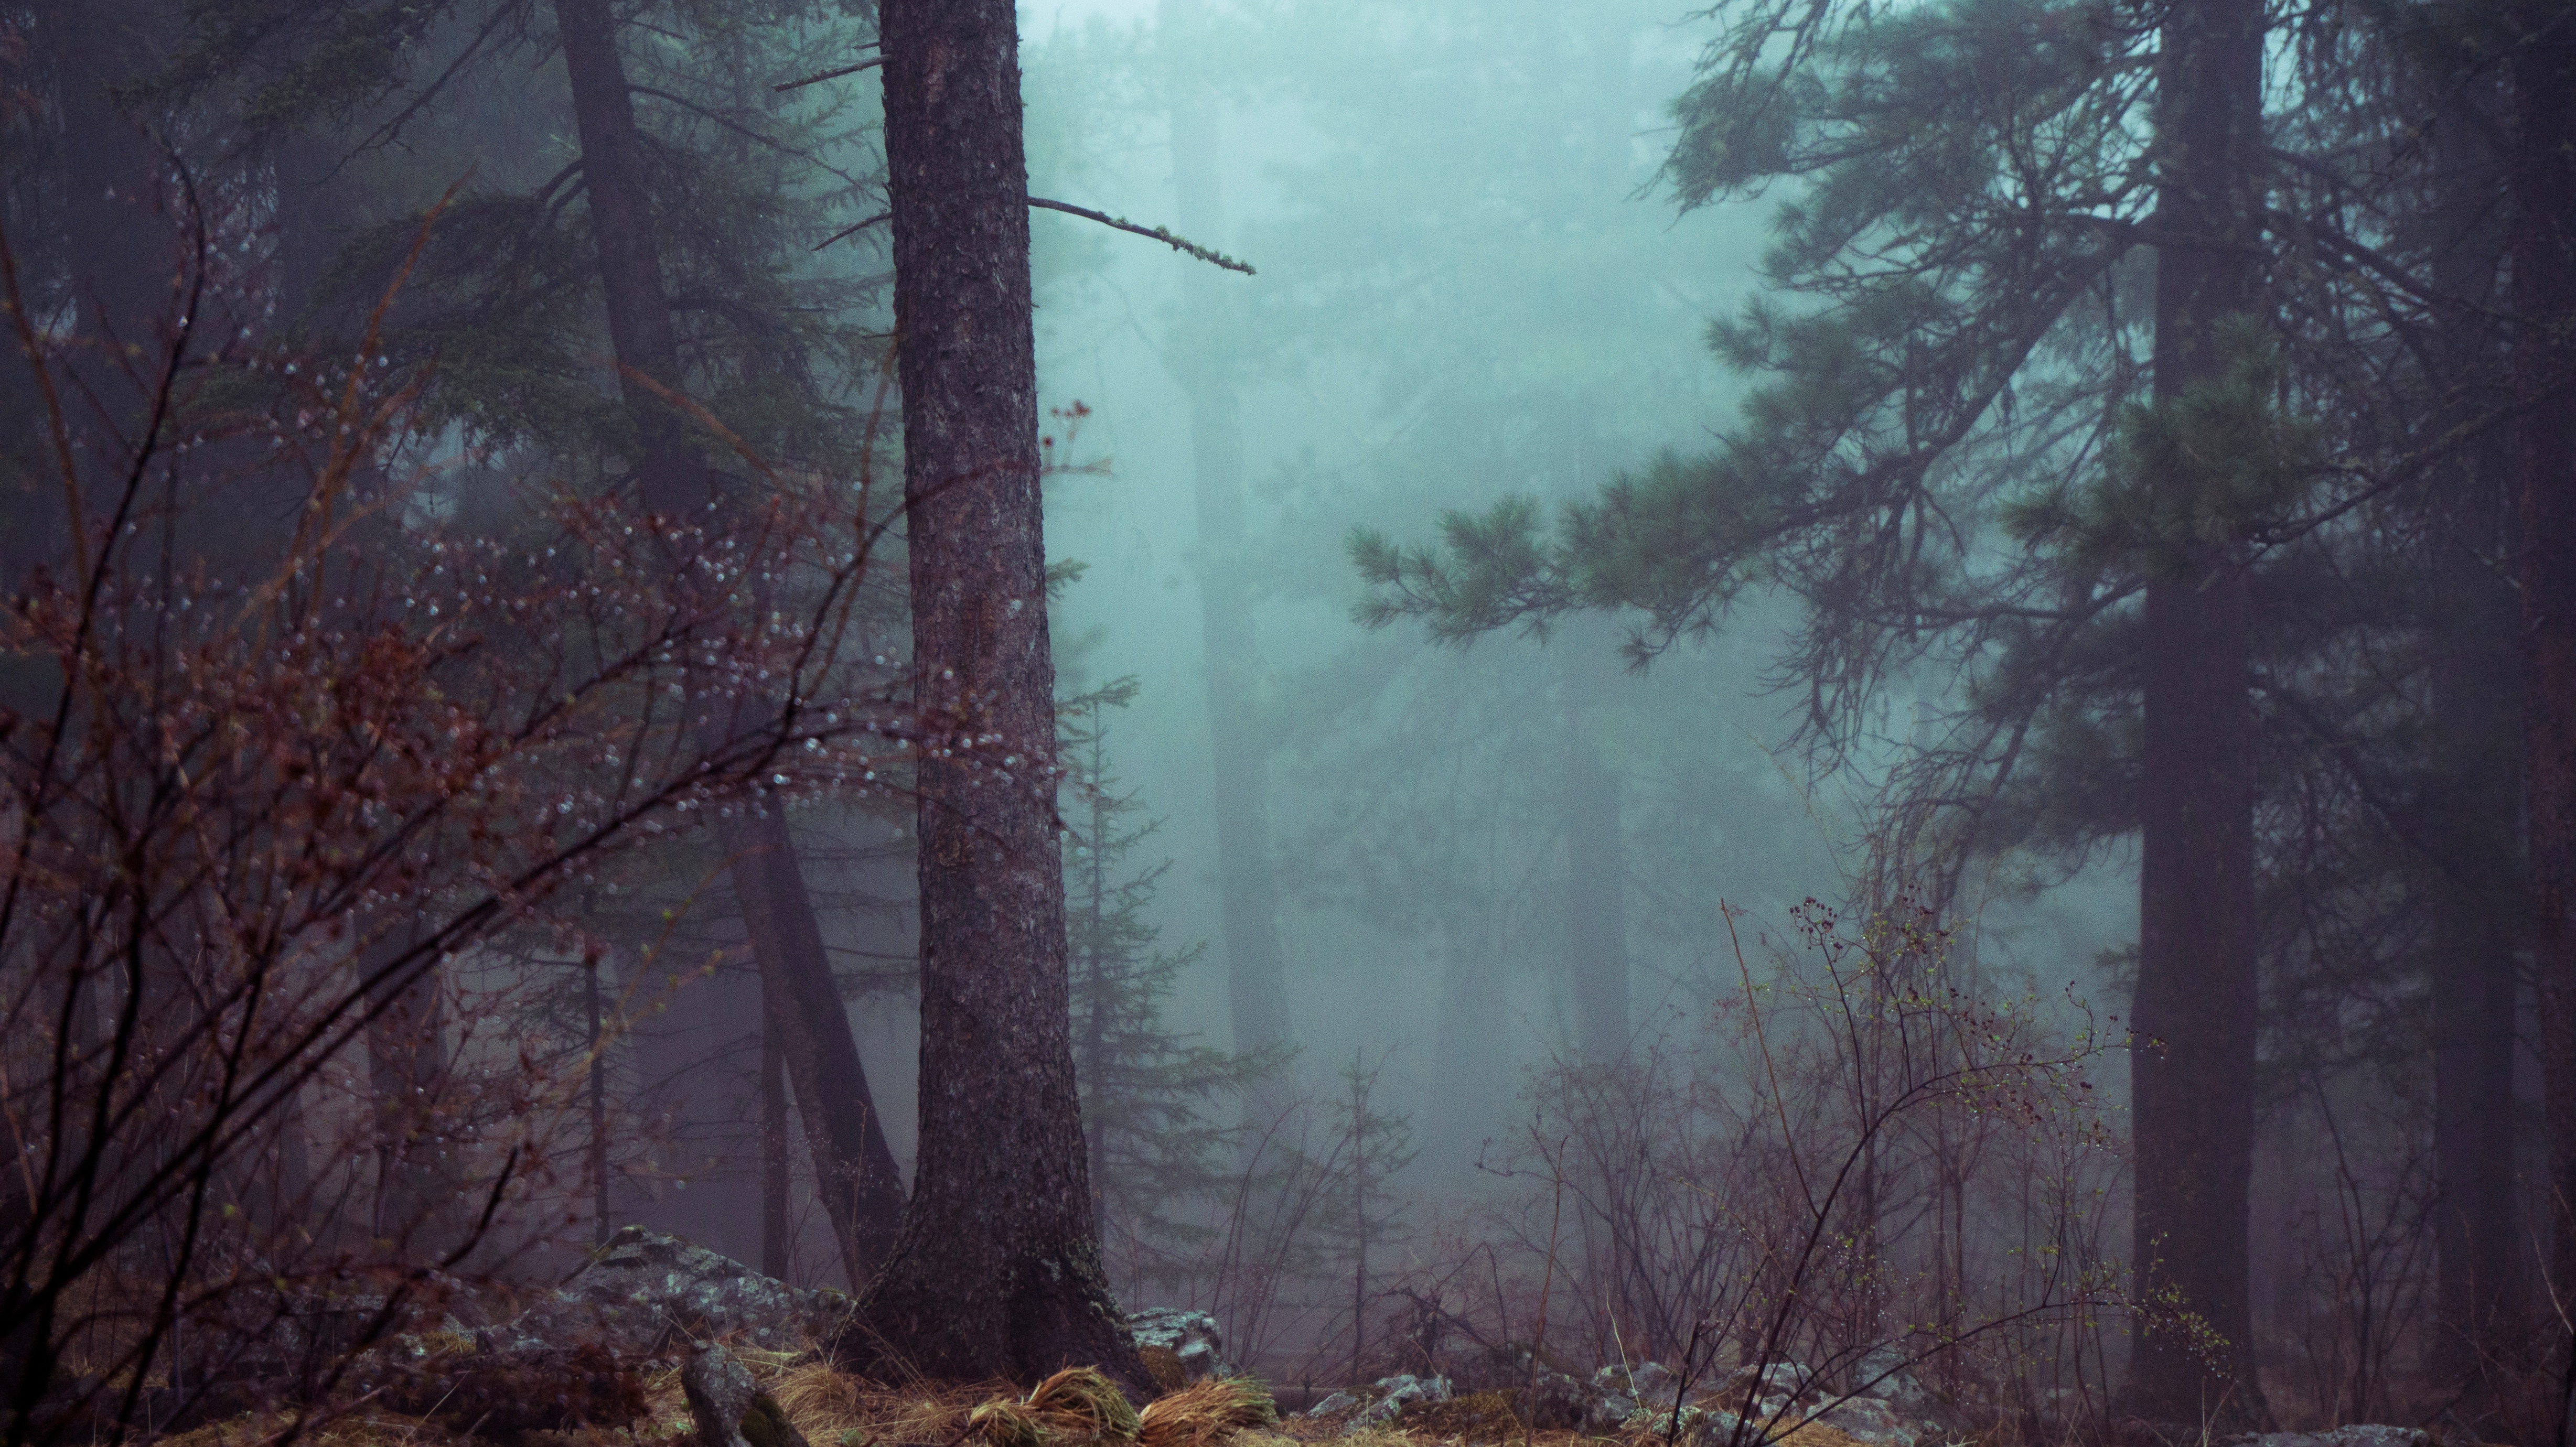
tree, nature, forest, winter, fog, mist, sunlight, morning, autumn, weather, darkness, season, woodland, habitat, screenshot, natural environment, geographical feature, atmospheric phenomenon